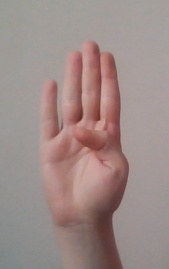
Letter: kaaf